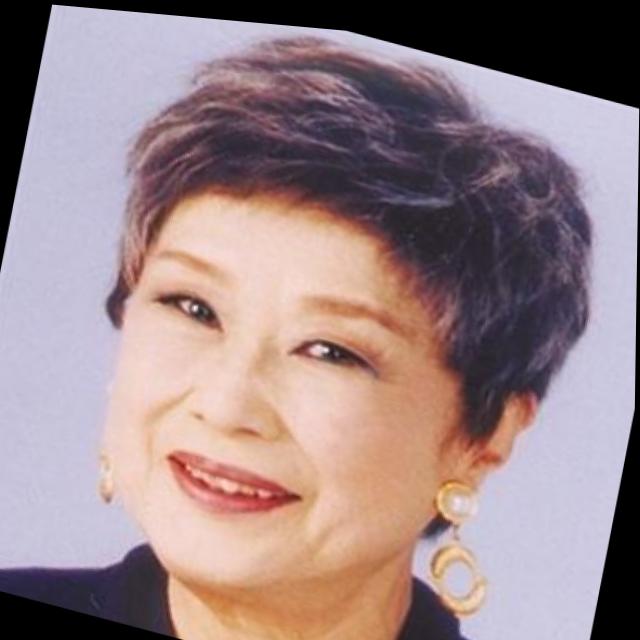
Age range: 65+